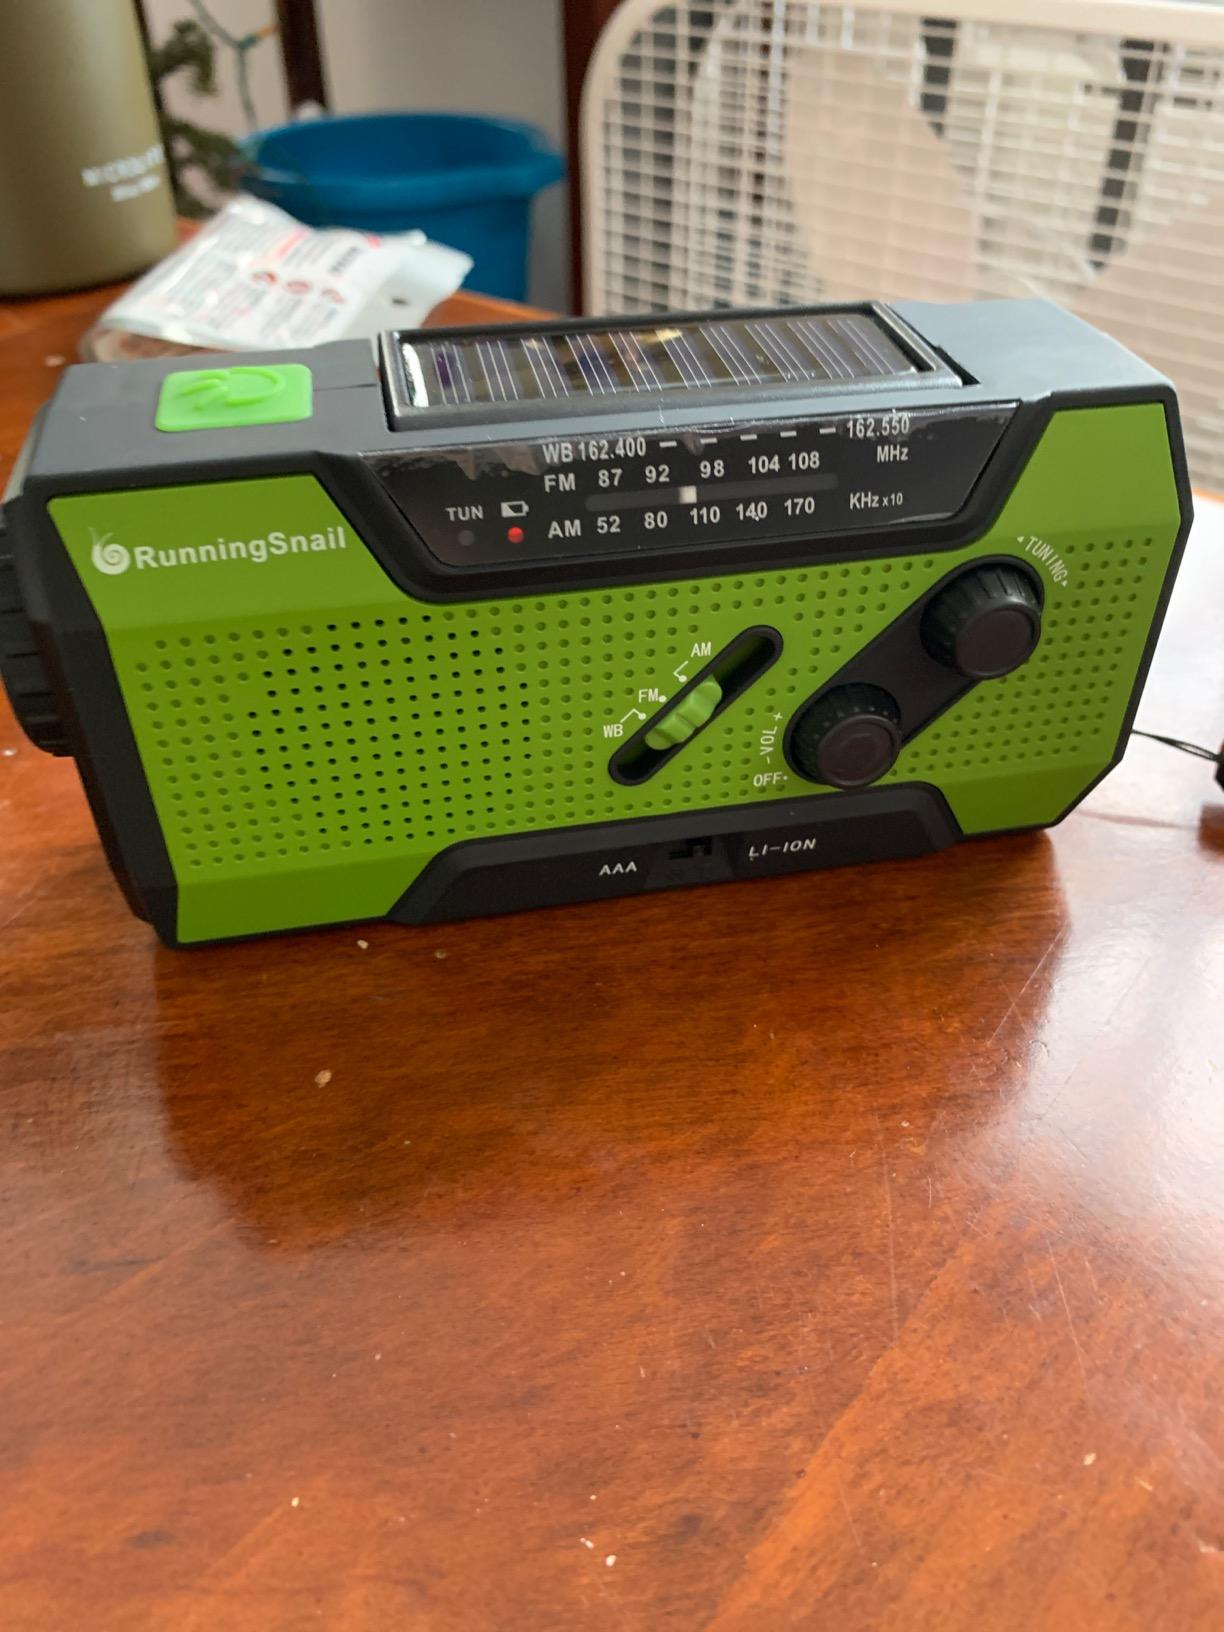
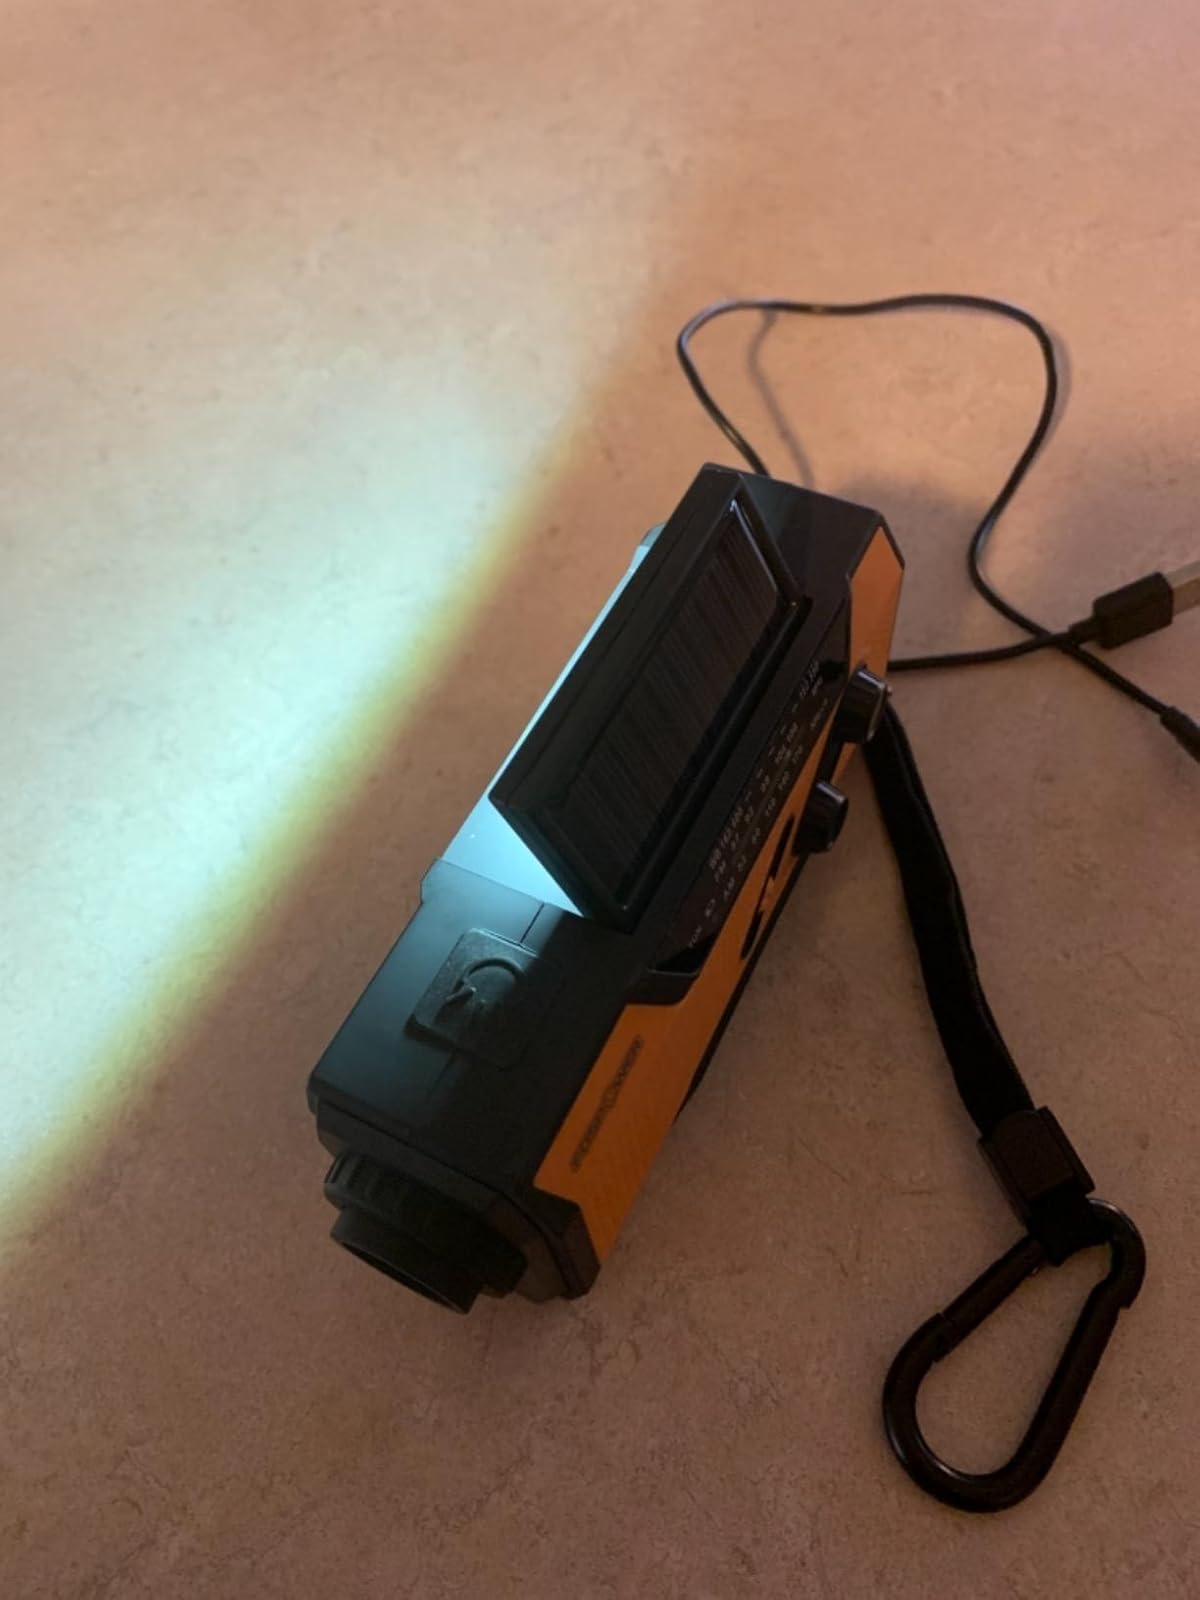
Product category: radio
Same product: no